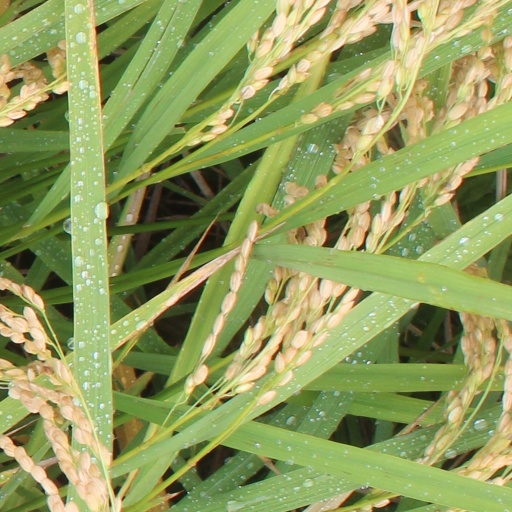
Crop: rice